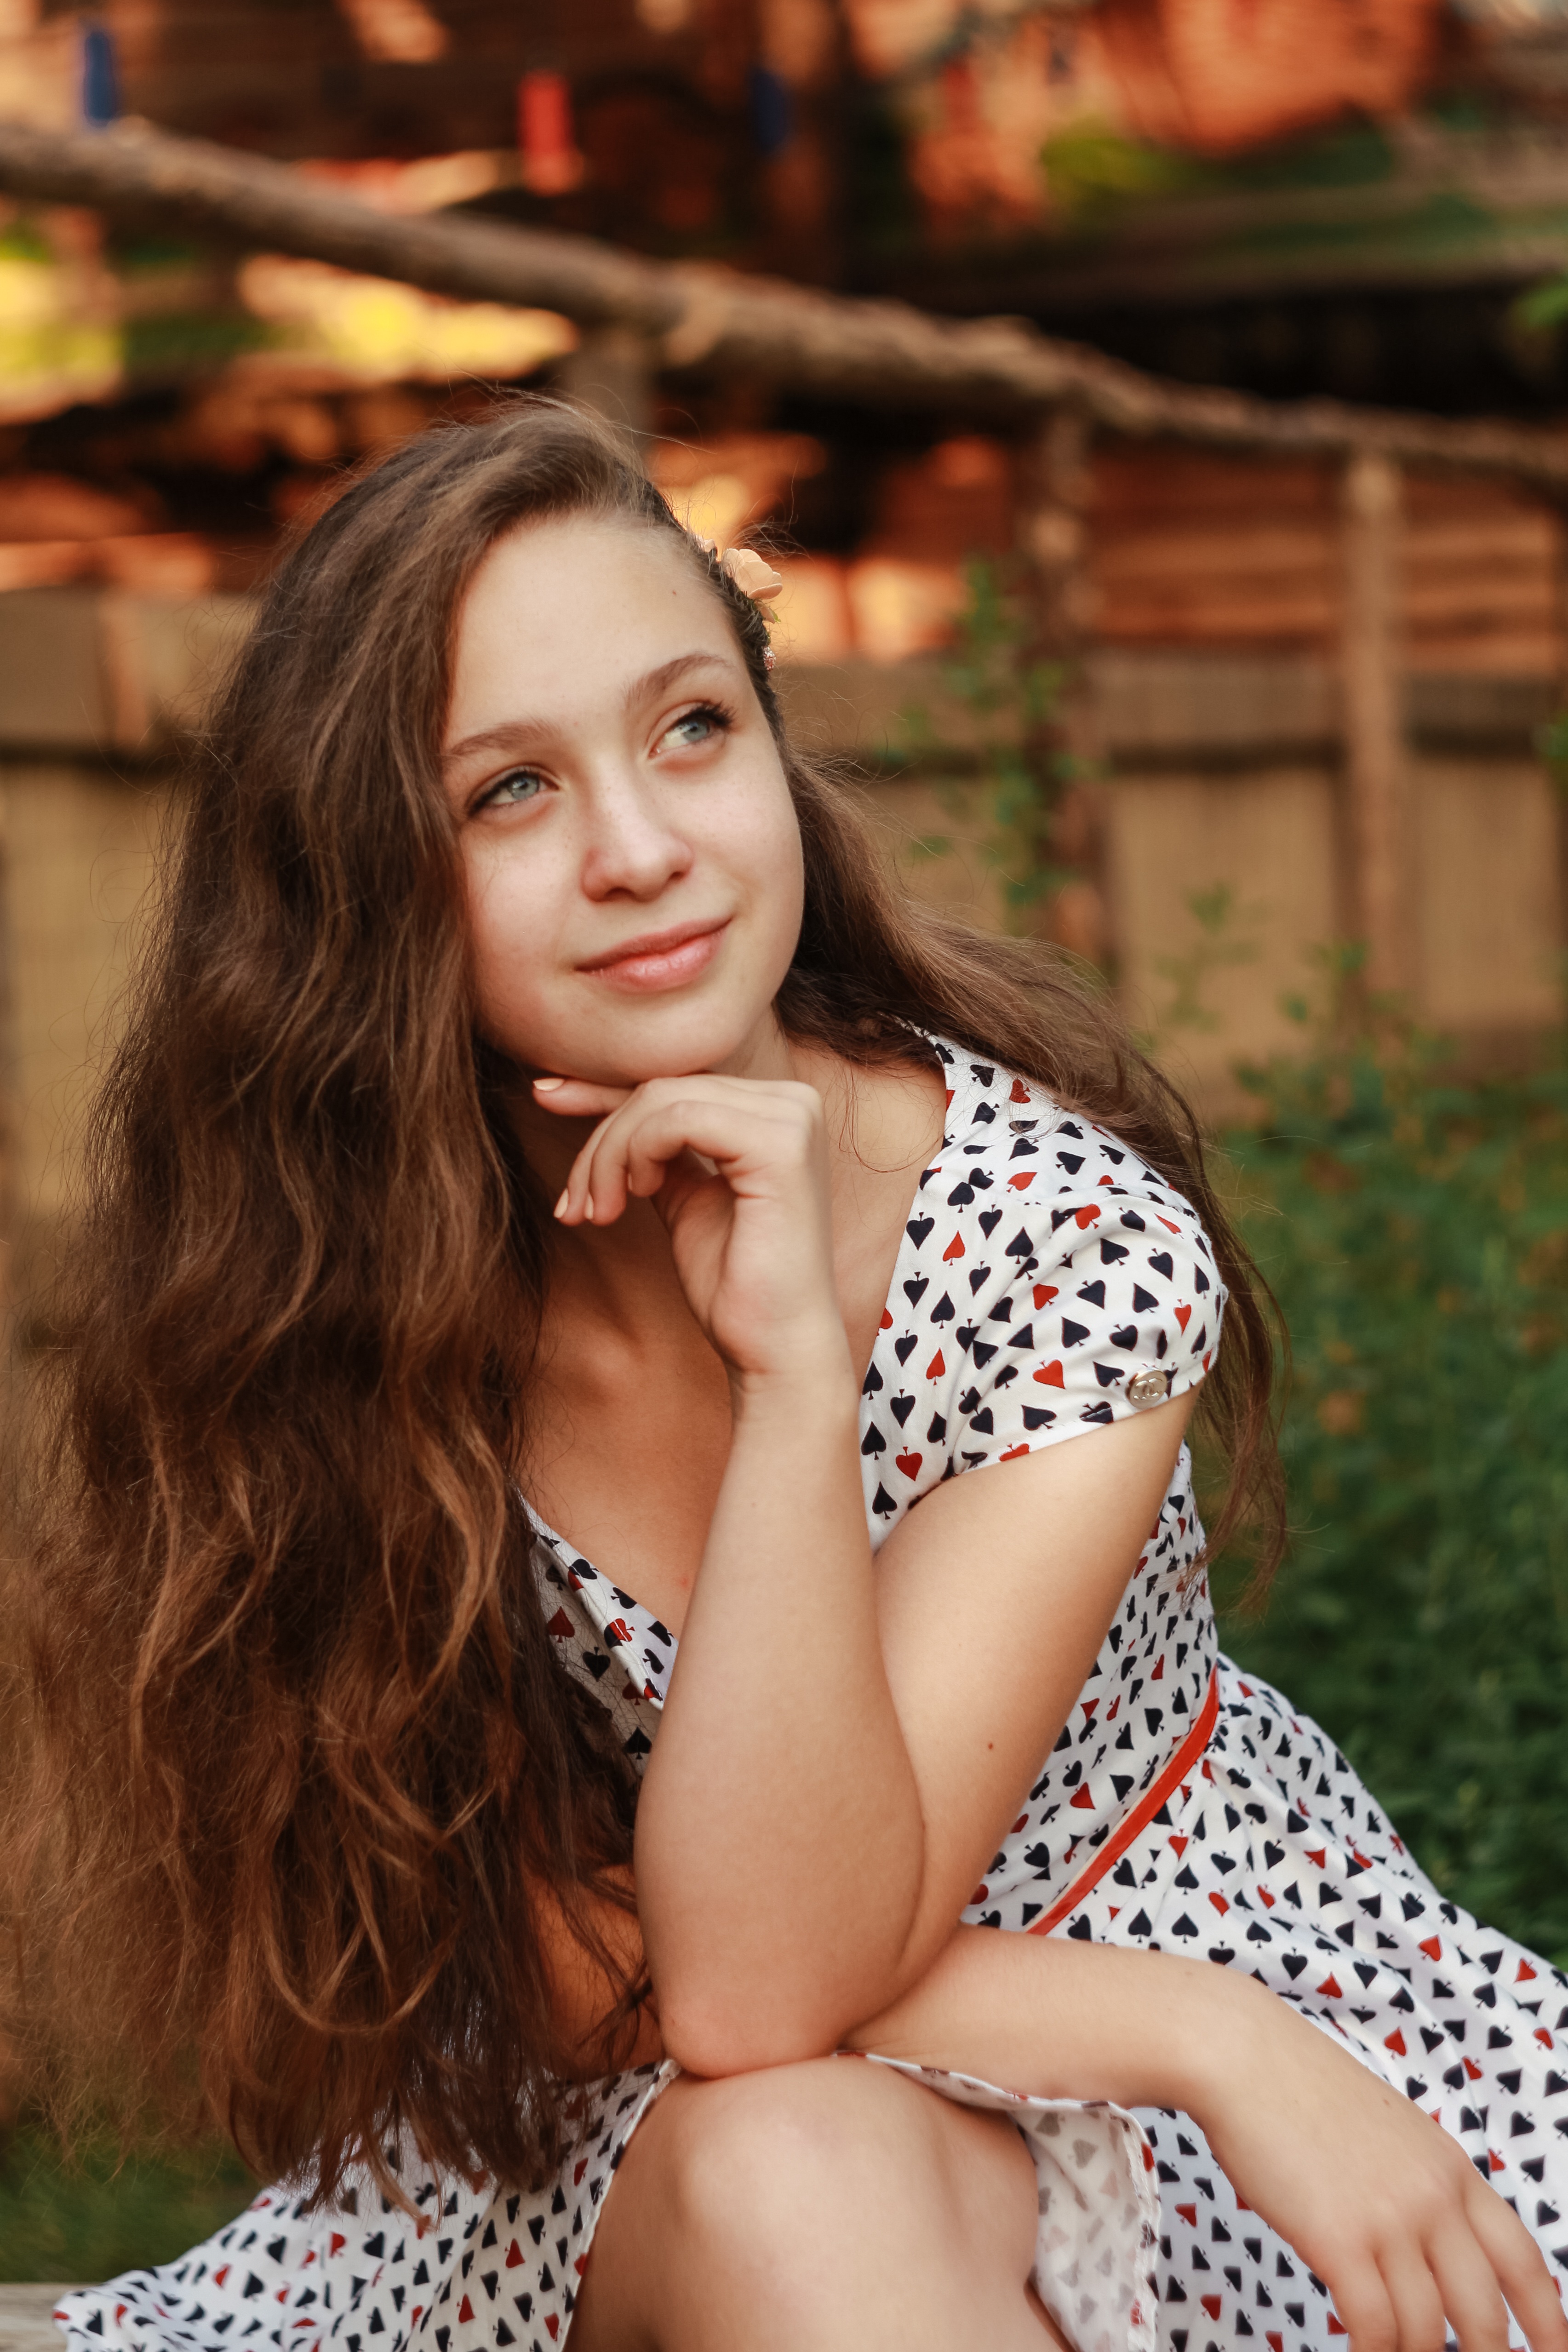
man, nature, person, girl, woman, hair, white, leather, photography, view, female, leg, love, brunette, portrait, model, young, green, sitting, fashion, profession, closeup, lady, hairstyle, smile, swimwear, makeup, long hair, cheerful, dream, one, dress, happy, lovely, thigh, head, beauty, up, beautiful, sexy, elegant, european, dreams, attractive, gentle, friendly, glamour, stylish, sensuality, abdomen, photo shoot, refined, on the street, brown hair, pleased, portrait photography, art model, supermodel